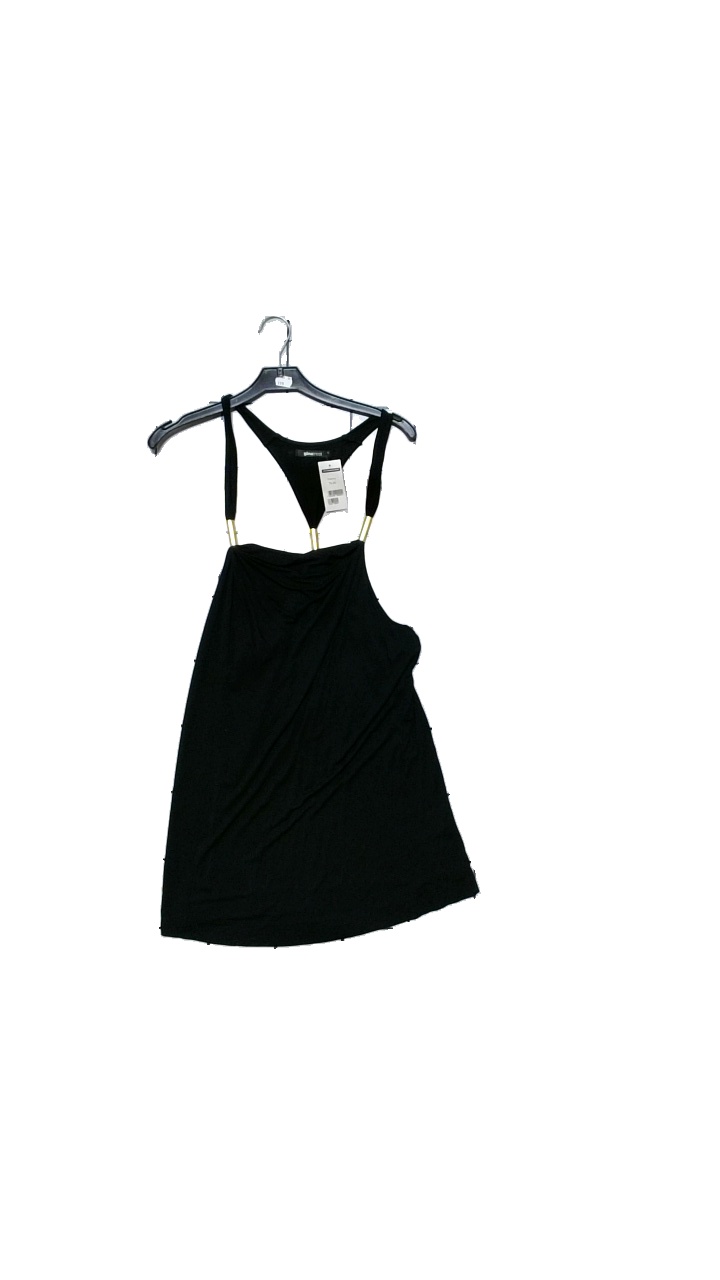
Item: Dress (Ladies)
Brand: Gina Tricot
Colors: Black
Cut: Loose, Regular
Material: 100% viscose
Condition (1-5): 4
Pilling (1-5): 4
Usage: Reuse
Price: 50-100